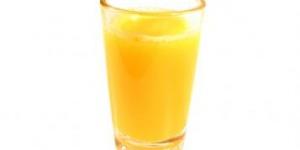
bebida sanbertin